Rimon–Milgroim

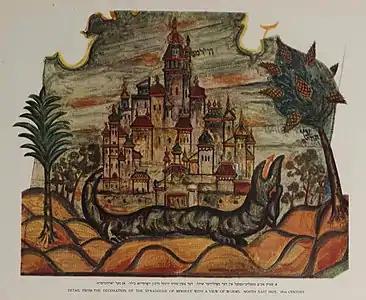
Cursed city of Worms, copy of the mural by El Lissitzky

The magazine had no direction, it was a broad forum for different currents, so it had no programmatic appeal in the first issue. In the first edition of "Milgroim", Dovid Hofshteyn, who had also emigrated from the Soviet Union, described his feeling of disorientation with the "Lied meiner Indifferenz", which was printed in the same edition with the expressionist text "The Complete Awakening". In the dispute about the direction of the magazine, der Nister and Bergelson withdrew after the first issue, while Rachel Wischnitzer propagated an art based on religion in the fourth issue.